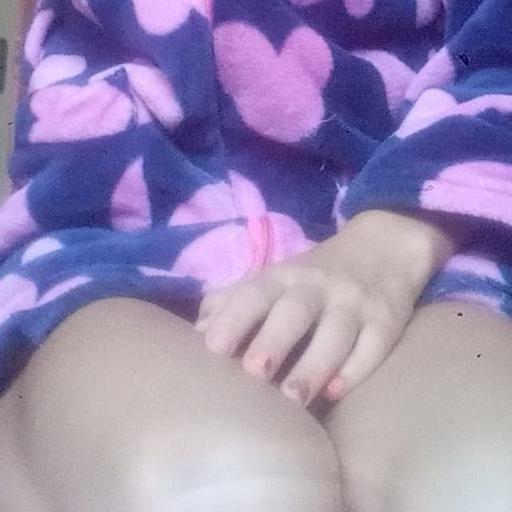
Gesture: no_gesture